Canadian Soccer League Awards

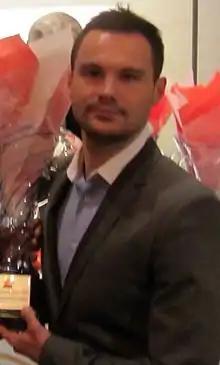
Marin Vučemilović-Grgić won the award in 2012 and 2014 becoming the second Croatian footballer to win the award

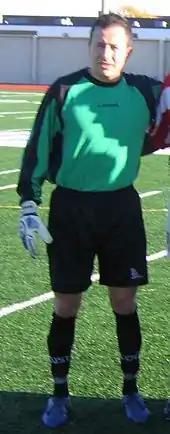
George Azcurra has won the most Goalkeeper of the Year awards with five

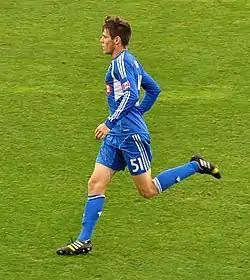
Maxim Tissot won the Defender of the Year in 2012

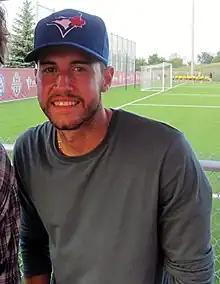
Jonathan Osorio was the CSL Rookie of the Year in 2012

First introduced in 2004 as the CPSL President's Award, but was renamed in 2006 in honor of Harry Gauss. The award is presented to the individual who has shown allegiance, commitment and support to the league and its member clubs.